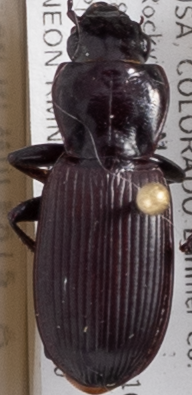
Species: Pterostichus protractus
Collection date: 2018-08-20
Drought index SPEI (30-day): -0.732
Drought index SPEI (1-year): -1.28
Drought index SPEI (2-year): -0.54